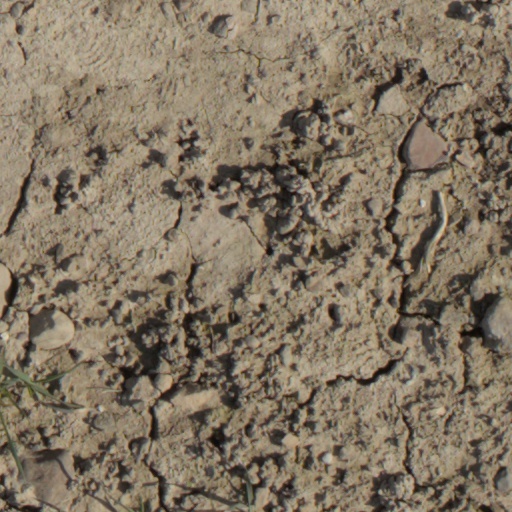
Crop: wheat